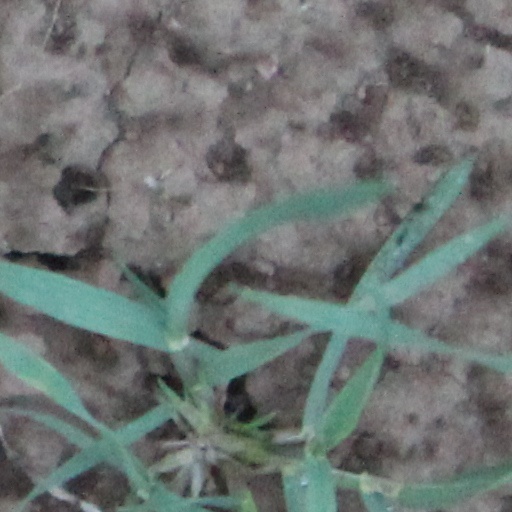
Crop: wheat